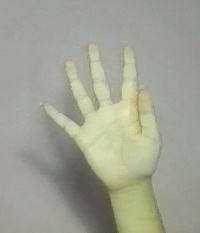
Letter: sheen